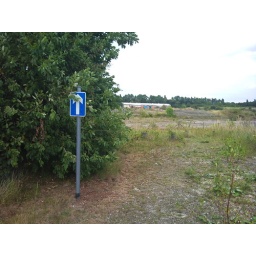
Road signs in the middle of nowhere, not accessible by car or the disabled! Road signs in the middle of nowhere, not accessible by car or the disabled!